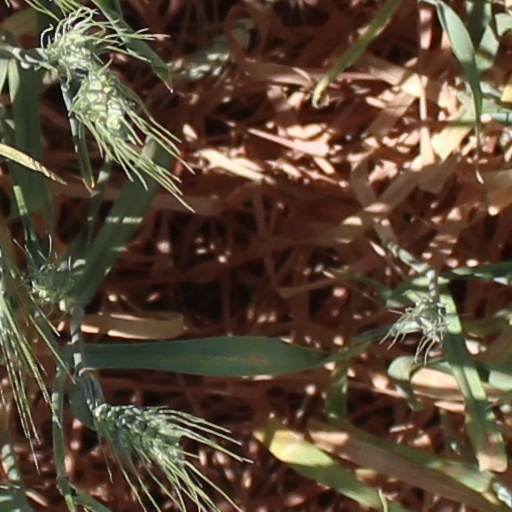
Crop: wheat